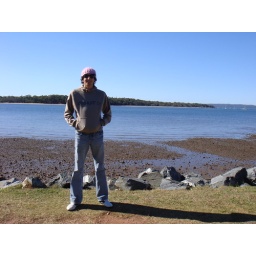
I've got Hollys pink hat on and look pretty good in it!